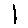
Label: 1